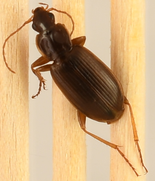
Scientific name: Calathus advena
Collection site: Rocky Mountains NEON (RMNP), plot RMNP_007